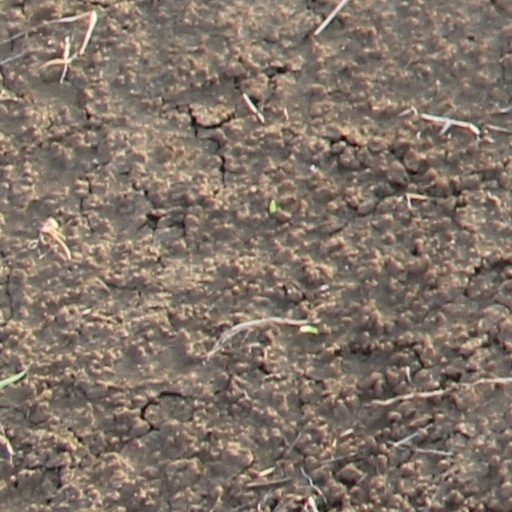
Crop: wheat